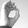
ASL letter: O